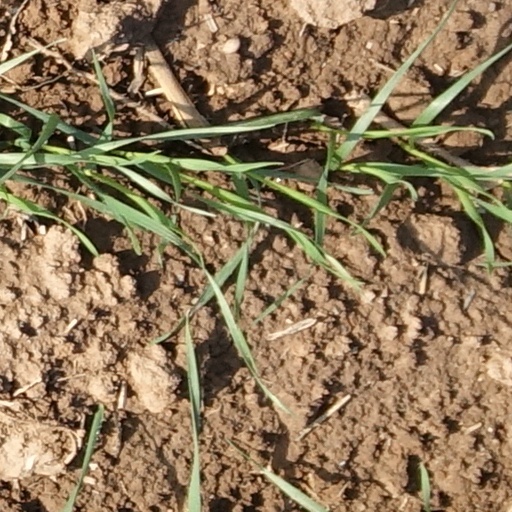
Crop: wheat